J. J. Yeley

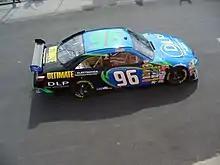
Yeley in the No. 96 for Hall of Fame Racing in 2008

Yeley moved to Hall of Fame Racing, an affiliate of JGR, replacing Tony Raines in the No. 96 DLP-sponsored Toyota. His struggles continued, as the team fell from being in the Top 35 every week with Raines behind the wheel to struggling to make races weekly (the team's first DNQ came with Yeley behind the wheel).